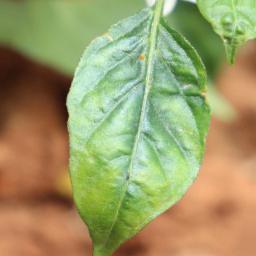
Label: mites_and_trips